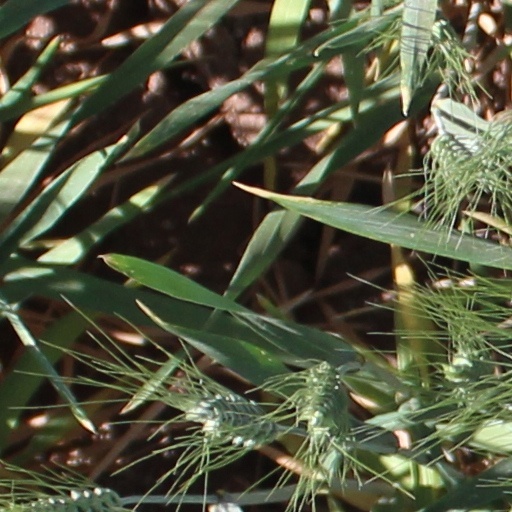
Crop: wheat